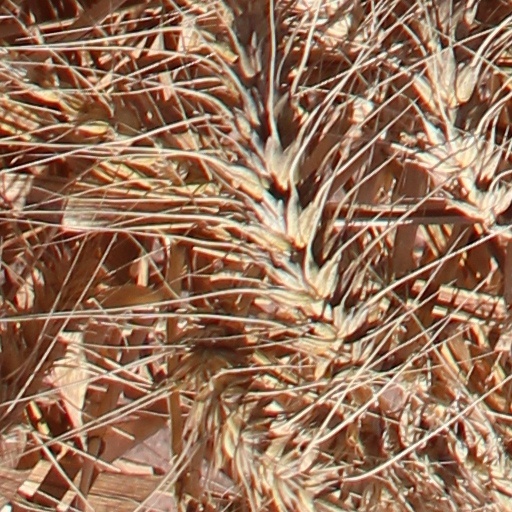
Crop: wheat